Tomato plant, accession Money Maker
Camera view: horizontal (90 deg, fisheye); turntable rotation: 300 degrees
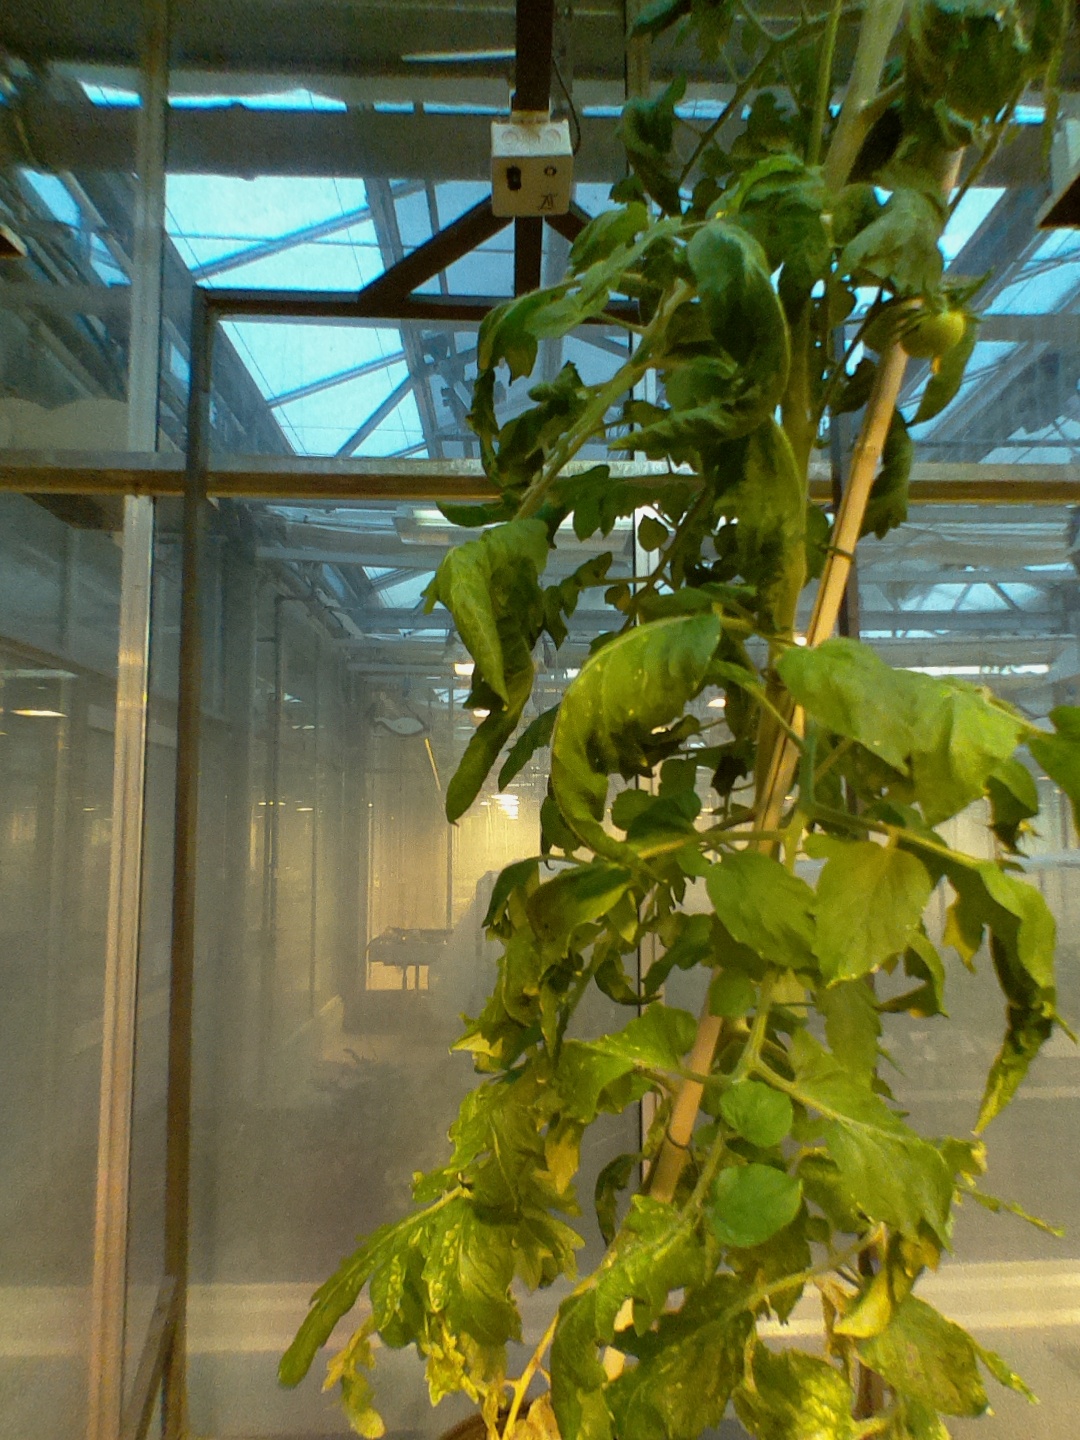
BBCH growth stage 72: 20%-30% of final fruit size